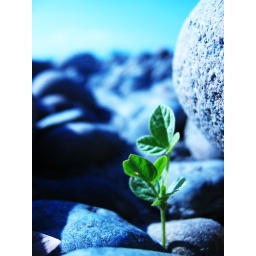
I found a flower in a desert made by global warming on the river Ariari...